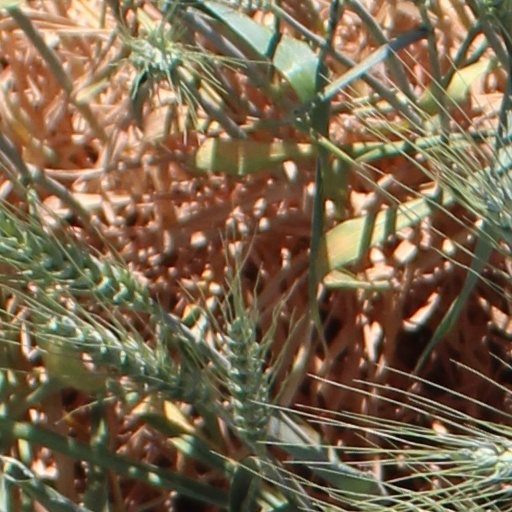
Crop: wheat